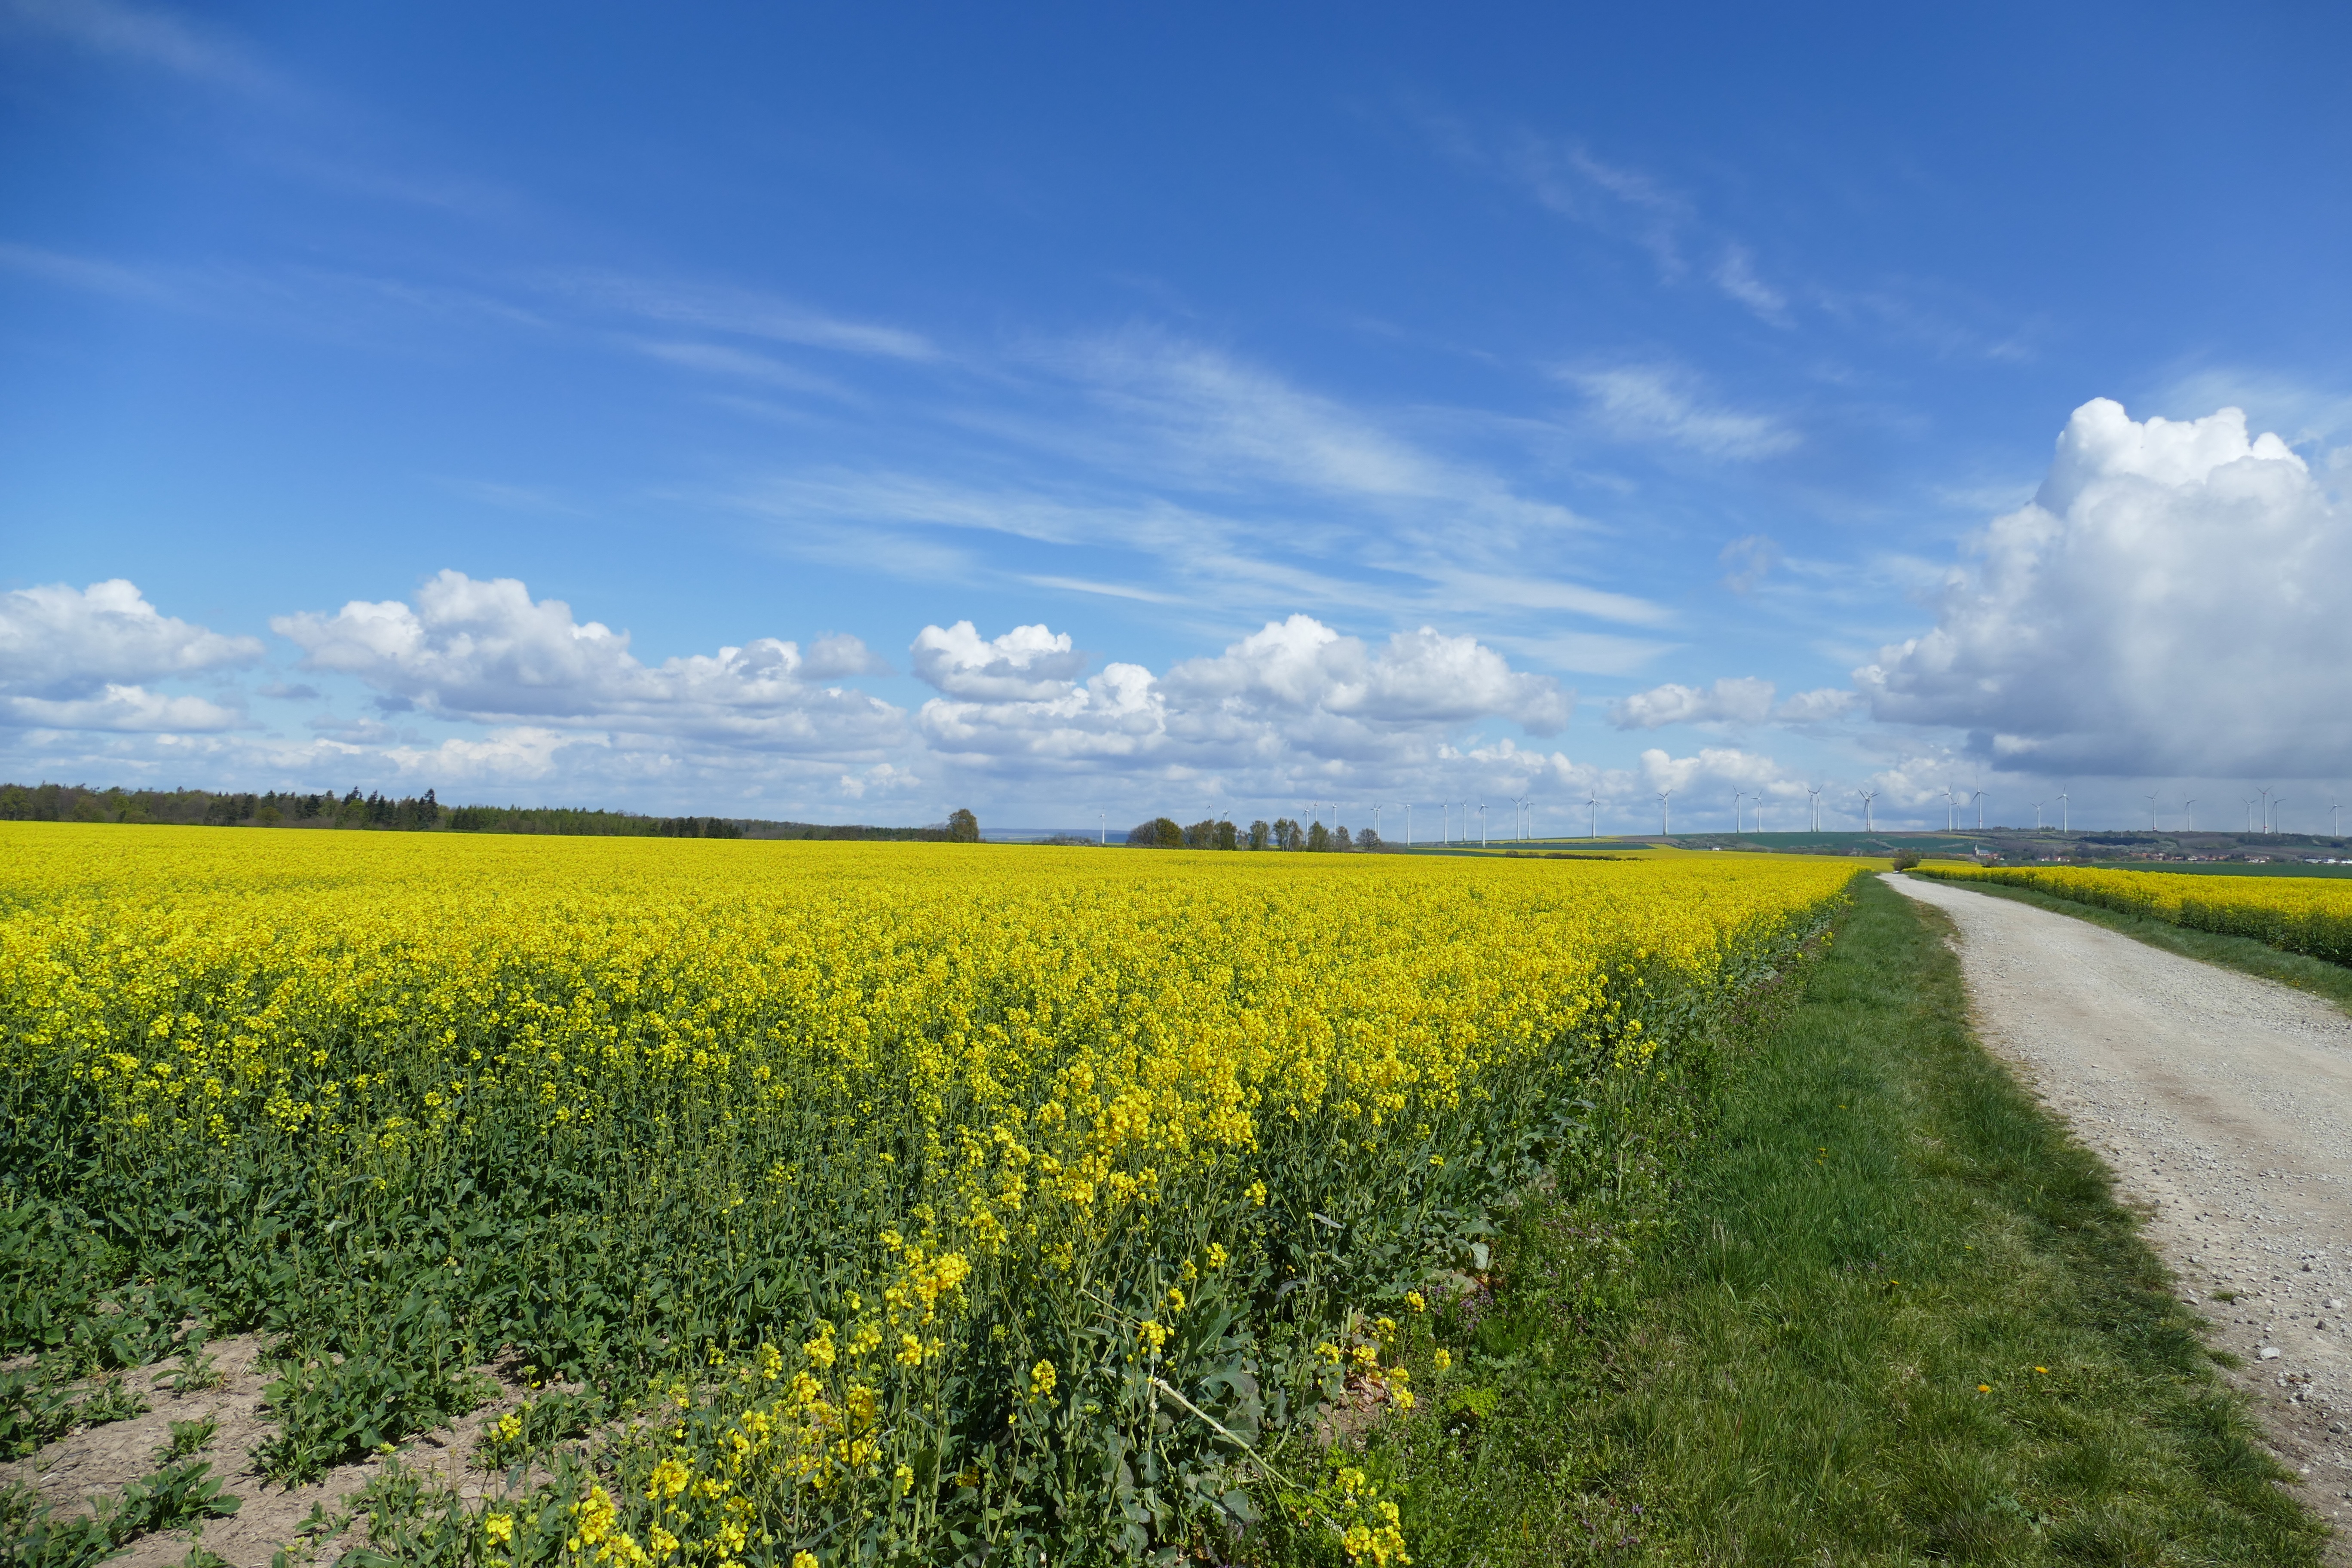
landscape, horizon, plant, sky, field, meadow, prairie, flower, food, produce, vegetable, crop, blue, agriculture, plain, rapeseed, clouds, grassland, canola, ecosystem, brassica, rural area, flowering plant, field of rapeseeds, grass family, land plant, mustard plant, mustard and cabbage family, brassica rapa